Charlie McLeod

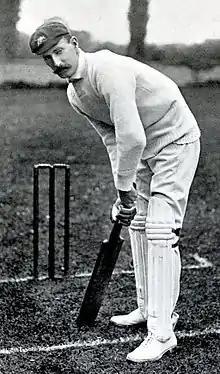
Charlie McLeod in c. 1900

Charles Edward McLeod (24 October 1869 – 26 November 1918) was an Australian cricketer who played in 17 Test matches between 1894 and 1905.